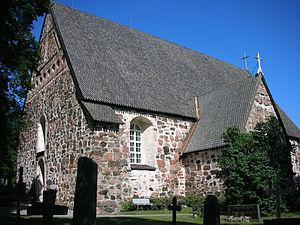
Cet article recense les églises évangéliques-luthériennes de Finlande.